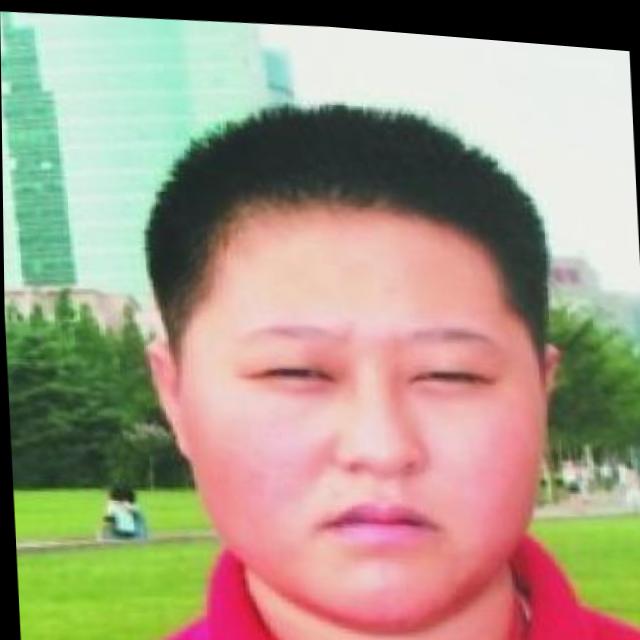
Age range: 21-44